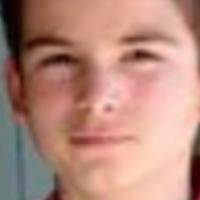
Age group: age 11-20